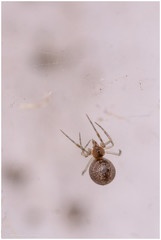
Species: Parasteatoda_tepidariorum